Mark Pinsker

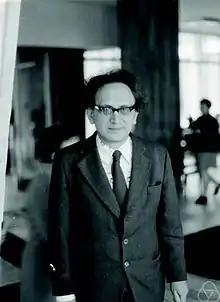
1976 in Leningrad

Mark Semenovich Pinsker (April 24, 1925 – December 23, 2003) or Mark Shlemovich Pinsker was a noted Russian mathematician in the fields of information theory, probability theory, coding theory, ergodic theory, mathematical statistics, and communication networks.